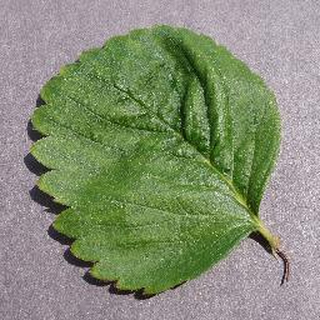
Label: healthy_strawberry